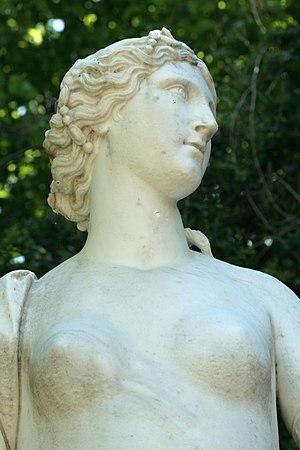
Ino devenue déesse marine sous le nom de Leucothoée, recevant les offrandes des nautoniers dont elle est la protectrice.